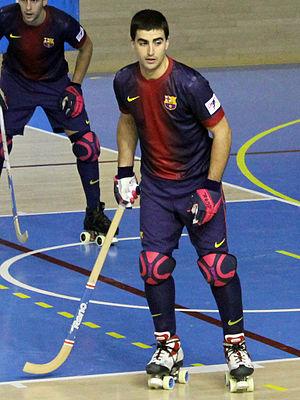
Marc Gual Rosell, né le 13 décembre 1980 à Sant Sadurní d'Anoia, est un ex-joueur de rink hockey international espagnol. Il est surnommé Guali. Sélectionné à de multiples reprises en équipe d'Espagne, il remporte cinq championnats du monde et quatre championnats d'Europe. Individuellement, il est nommé meilleur joueur d'OK Liga en 2010 et 2011.